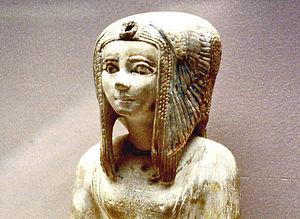
Tétishéri est la fille de Tienna et Néfrou qui ne sont pas membre de l'élite égyptienne. Sa mère avait la qualité de « maîtresse de maison » et son père la fonction de « juge ». Elle est choisie comme épouse, en dépit de son ascendance non-royale, par le roi Sénakhtenrê Ahmosé dit « l'Ancien » qui en fait sa grande épouse royale.